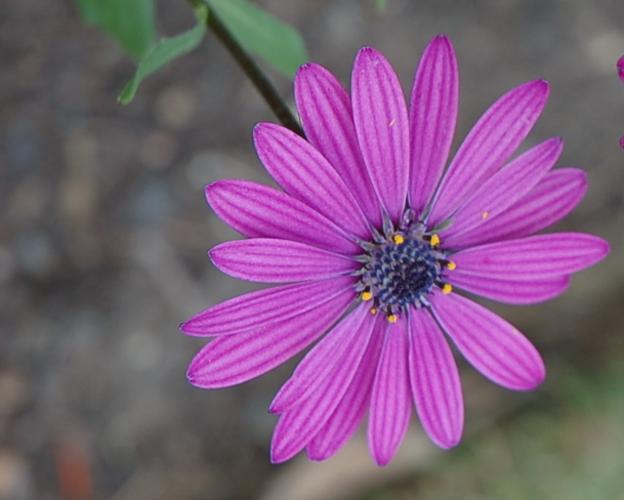
Label: osteospermum